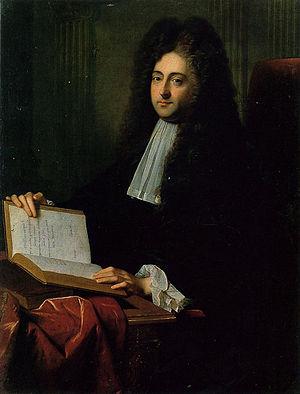
La guerre des Cévennes ou guerre des Camisards est un soulèvement de paysans protestants dans les Cévennes et Bas-Languedoc sous le règne de Louis XIV. Le soulèvement a pour origine la révocation de l'édit de Nantes en 1685 qui provoqua les premiers troubles qui durèrent jusqu'en 1711.